Lizzo

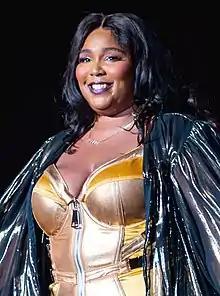
Lizzo performing at the Brixton Academy in November 2019

In September 2014, Lizzo was featured alongside her Chalice bandmates Sophia Eris and Claire de Lune on the song "BoyTrouble" on Prince's and 3rdeyegirl's album "Plectrumelectrum". On working with Prince, Lizzo called the experience "surreal... almost like a fairytale" and "something I will never actually get over." On October 7, 2014, Lizzo appeared as the musical guest on the "Late Show with David Letterman". Lizzo's second studio album, "Big Grrrl Small World", was released on December 11, 2015. "Spin" placed the album at number 17 on the "50 Best Hip-Hop Albums of 2015" list. Hilary Saunders of "Paste" praised Lizzo's "ability to rap and sing with equal tenacity." Her collaboration with Your Smith (then Caroline Smith), "Let 'Em Say", was featured in the season three premiere of "Broad City".